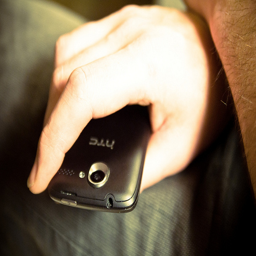
A persons hand holding an HTC phone on their lap.
a persons hand is holding a cell phone
A close up of a man's hand holding a cell phone on his lap.
Hand holding a cellphone resting in one's lap.
A person is holding a black cellphone in their hand.